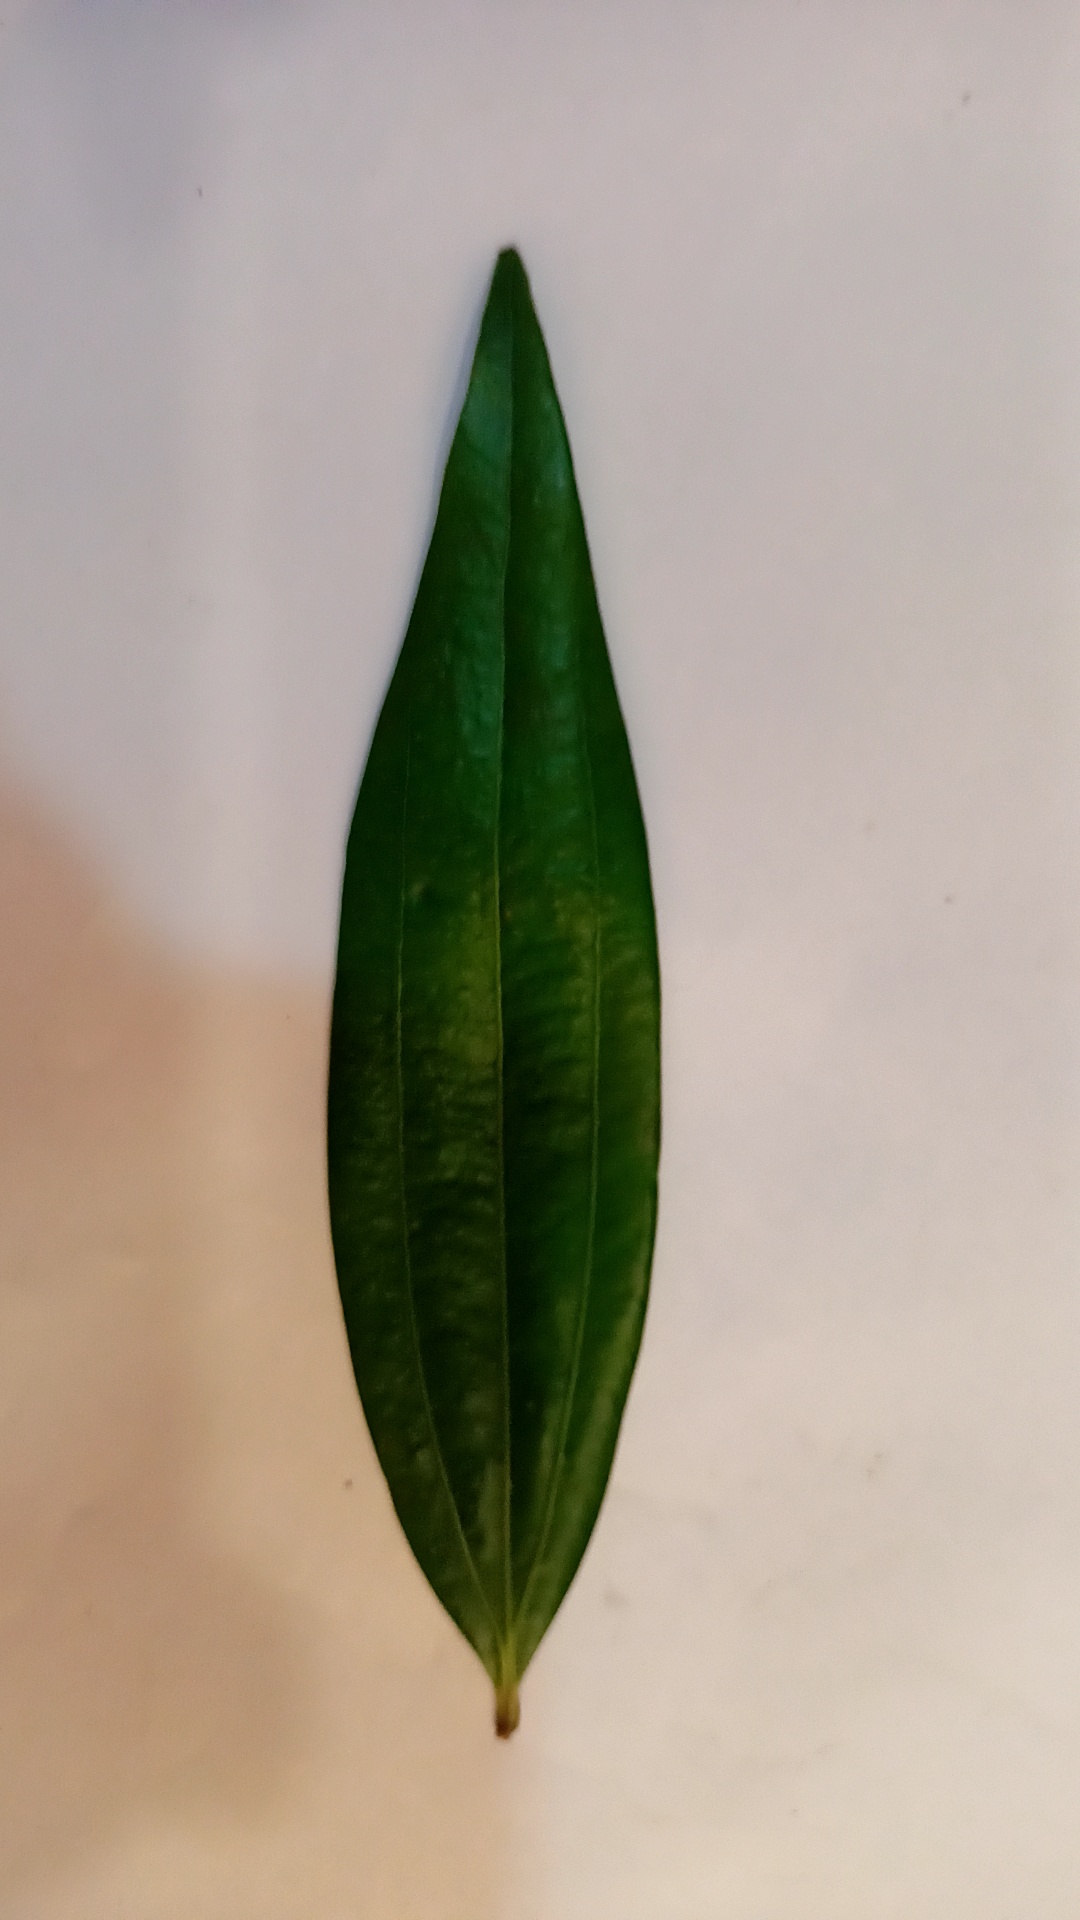
Label: Healthy